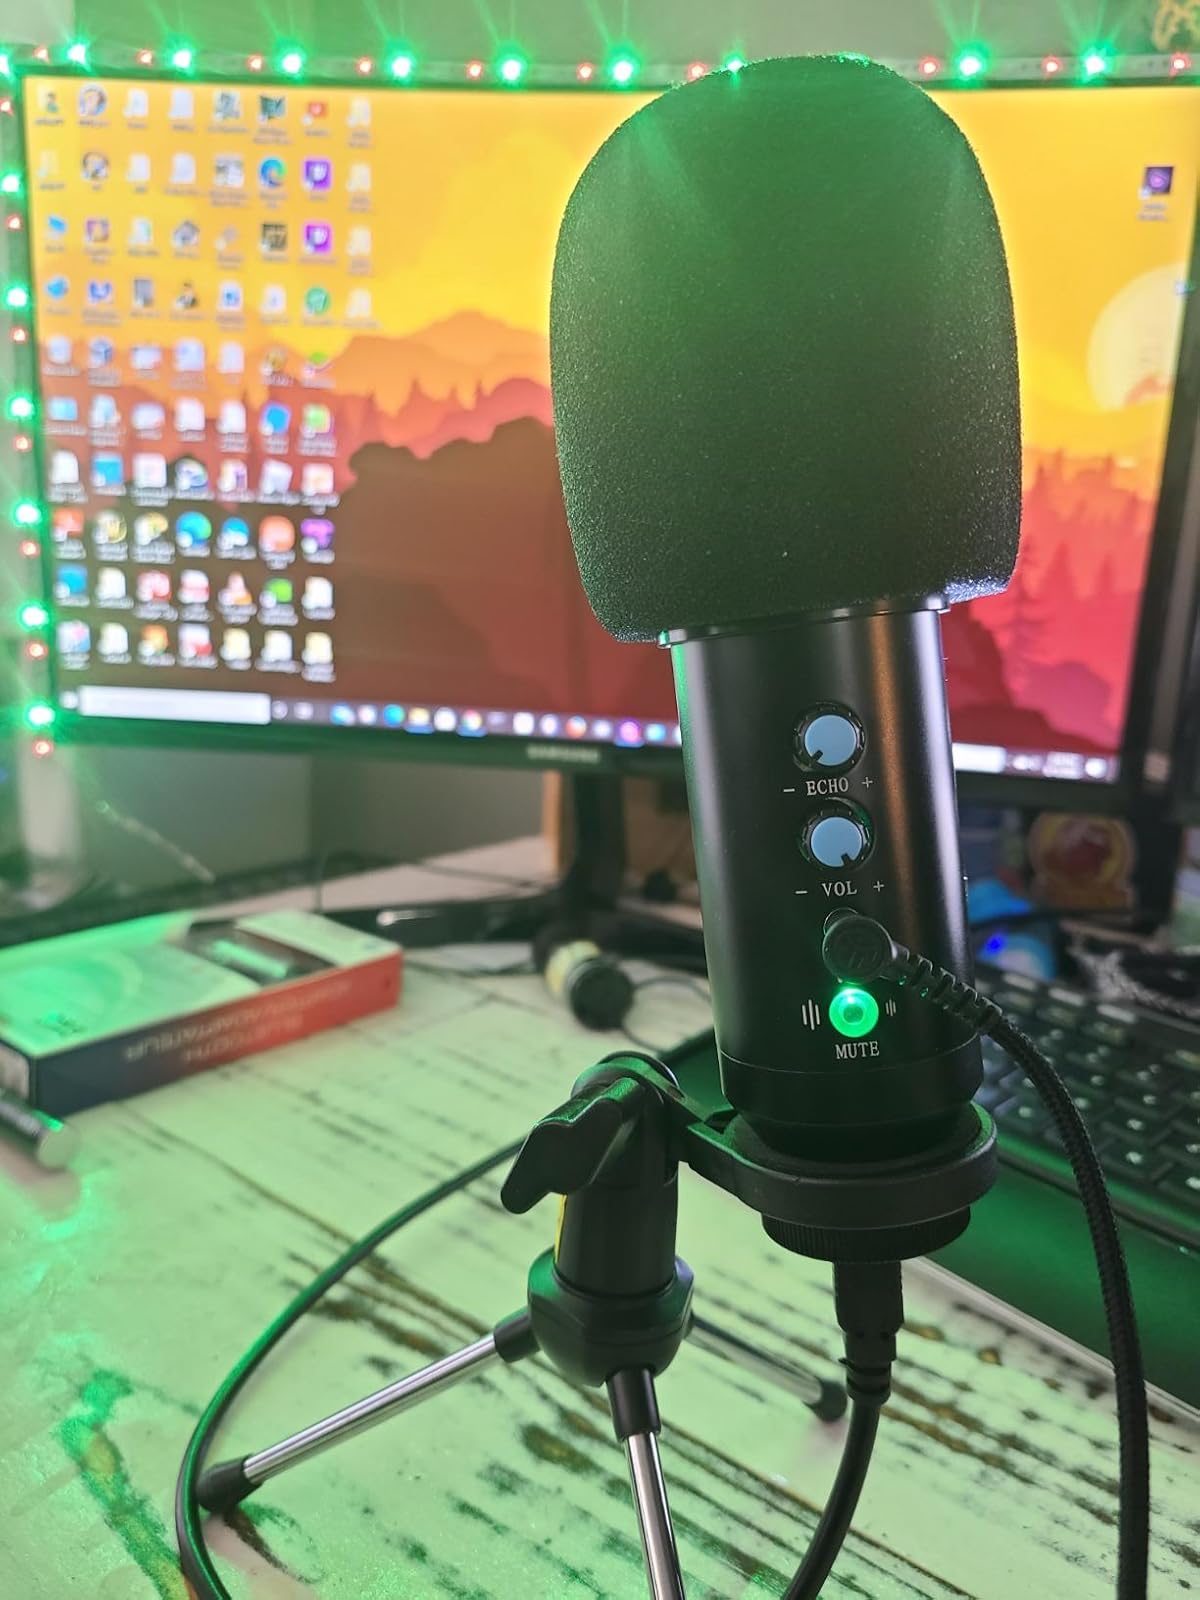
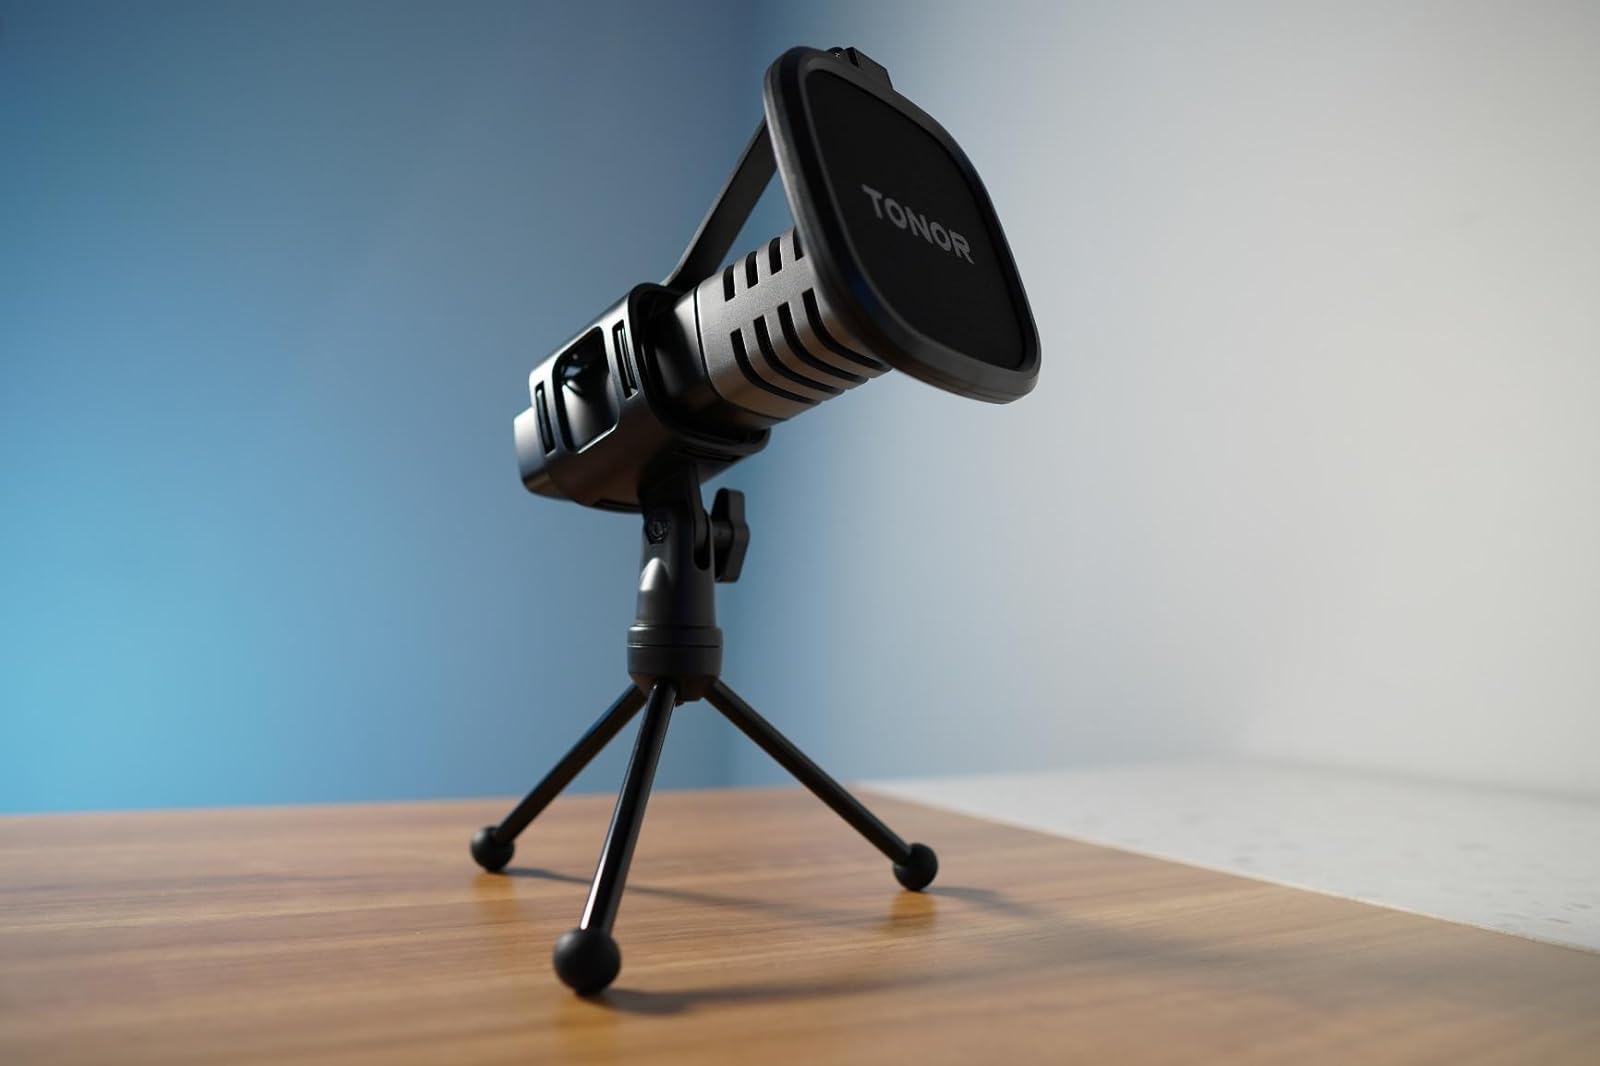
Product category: microphone
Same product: no